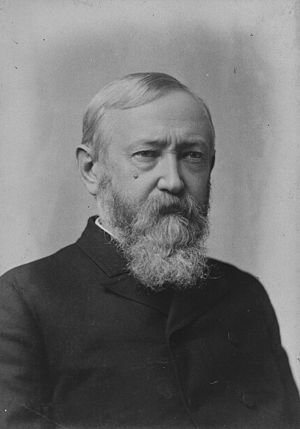
Præsidentvalget i USA 1892
Benjamin Harrison, den siddende præsident, der tabte
Ved det amerikanske præsidentvalg 1892 blev demokraten Grover Cleveland valgt som præsident, og han blev dermed den hidtil eneste amerikanske præsident, der har beklædt embedet i to adskilte perioder.